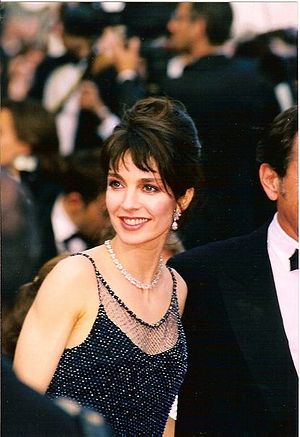
Nikita (film)
Nikita er en fransk film fra 1990, instrueret af Luc Besson